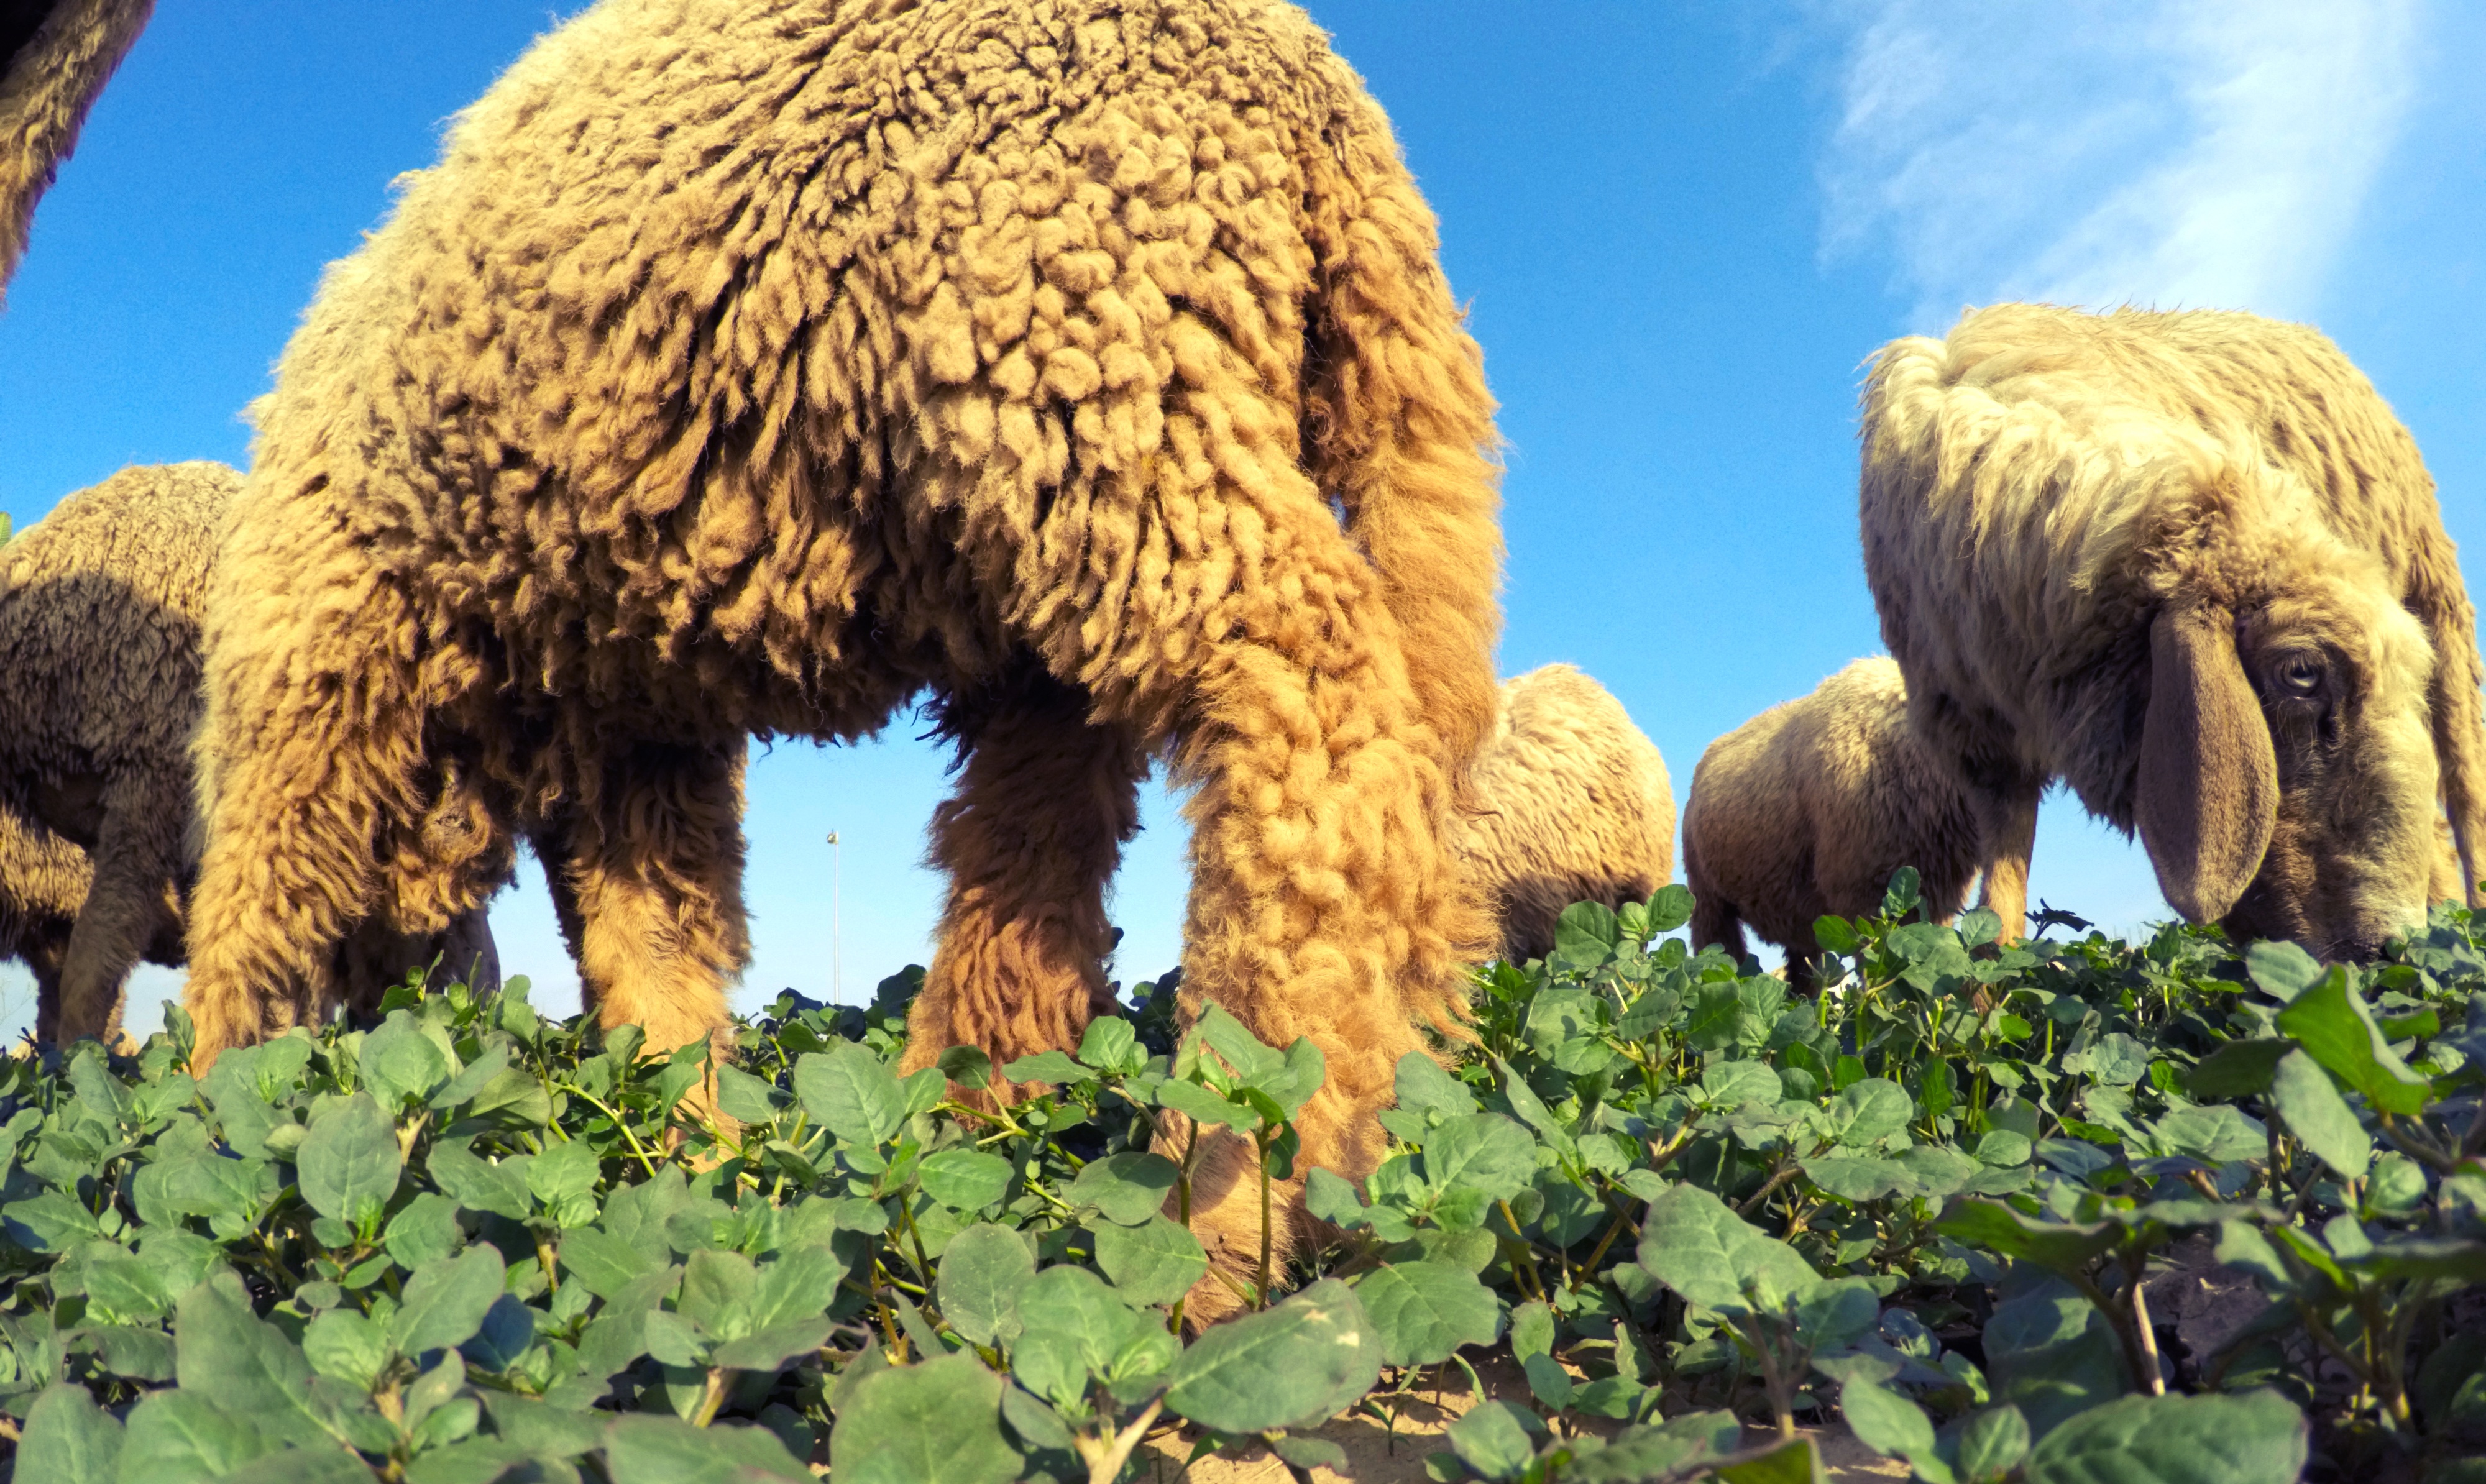
nature, grass, animal, grazing, sheep, mammal, agriculture, baby, fauna, playful, fun, sheeps, bison, cattle like mammal